Nicolae Popea

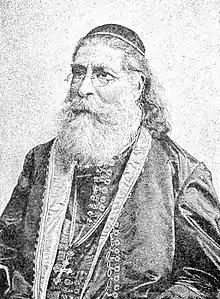
Nicolae Popea

Nicolae Popea (born Neagoe Popea ; –) was an Austro-Hungarian ethnic Romanian bishop of the Romanian Orthodox Church, as well as a historian.